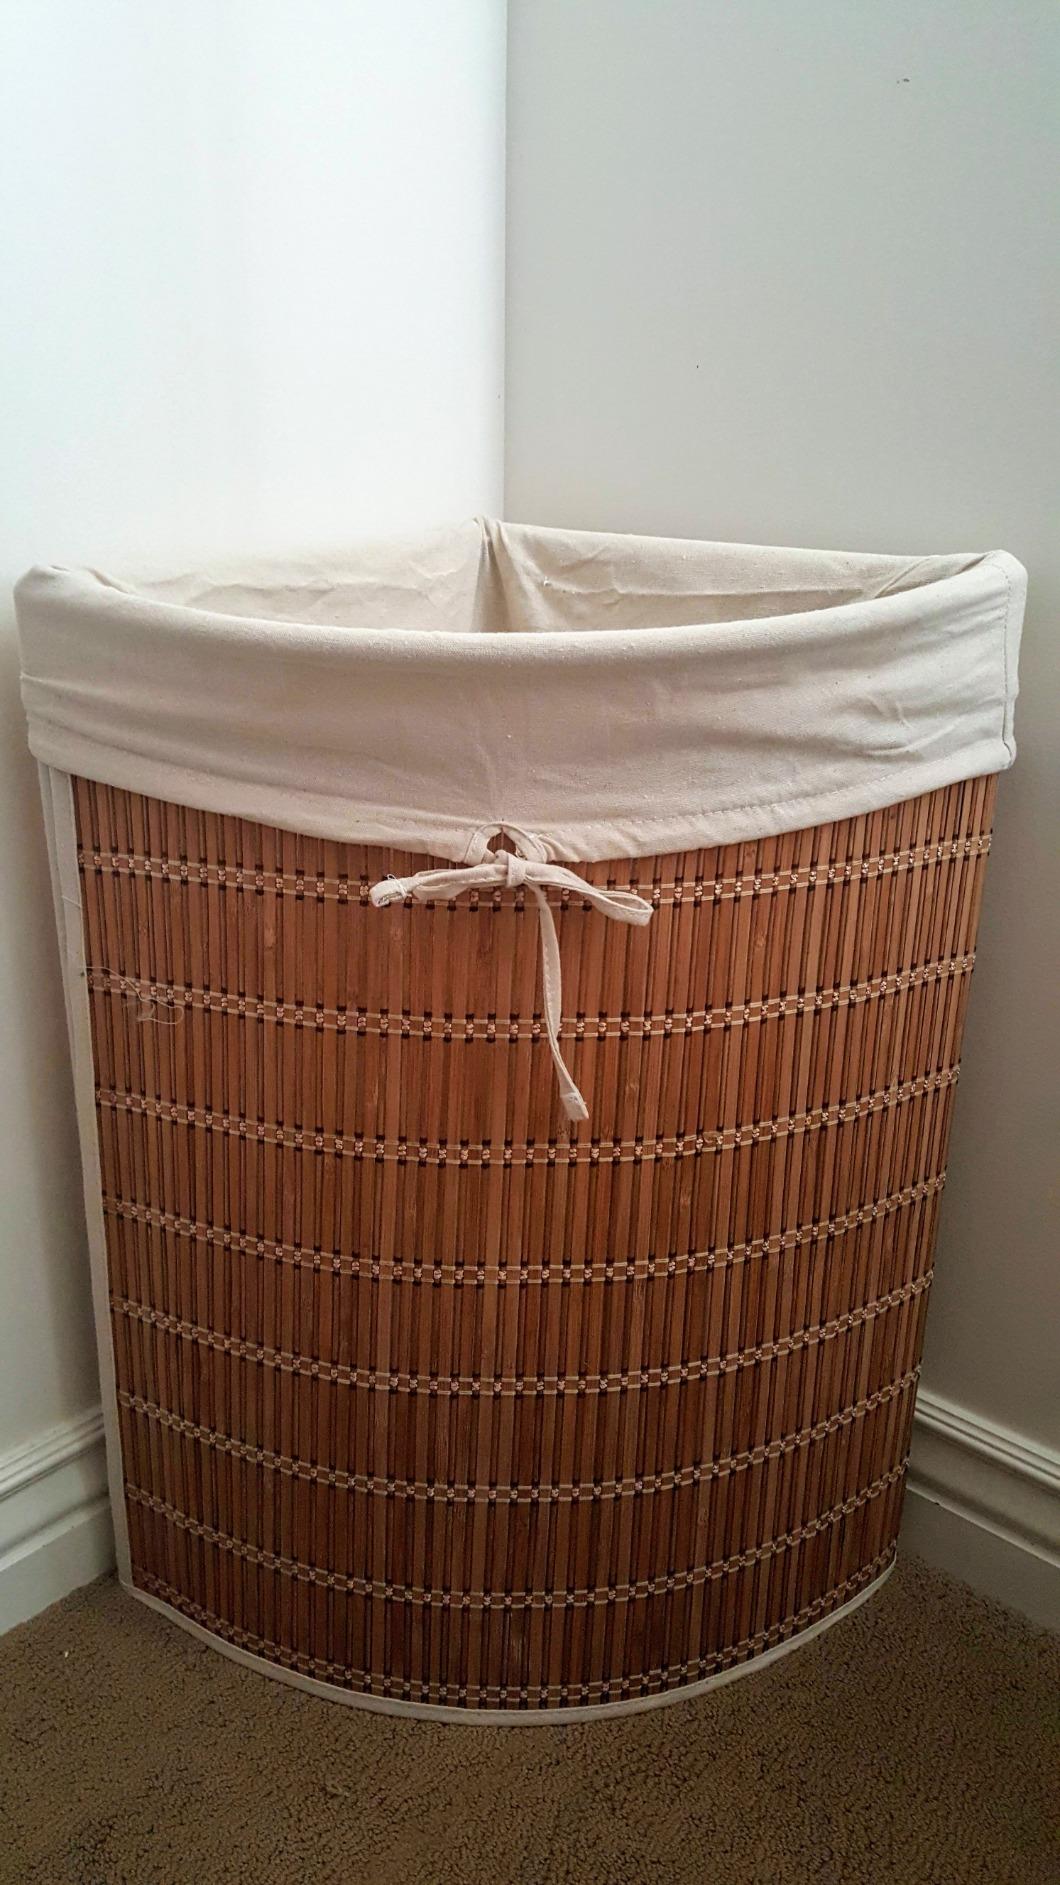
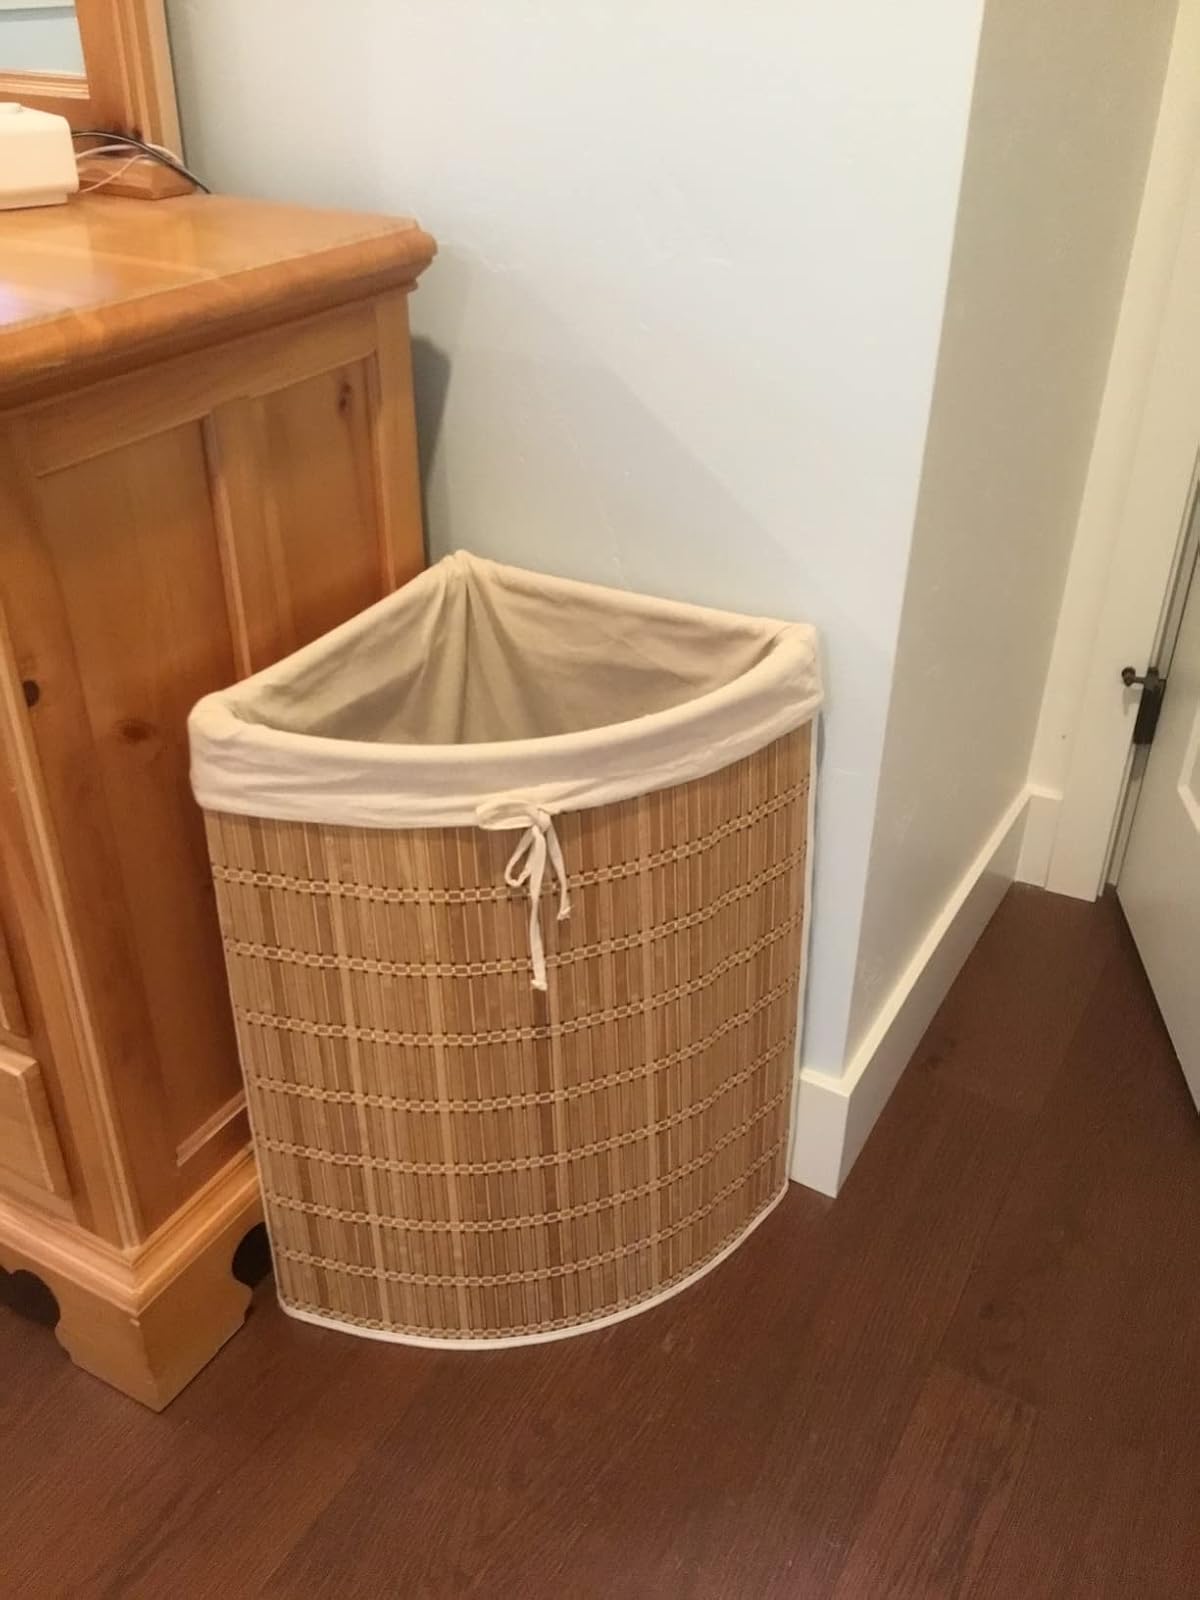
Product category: items_hamper
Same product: yes